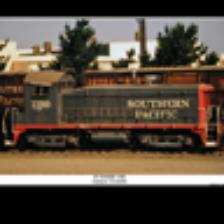
Label: NonHuman